Insignificance: Hong Kong Stories

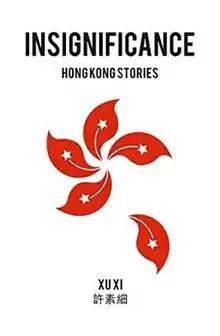
First edition

Insignificance: Hong Kong Stories is a 2018 collection of short stories by Xu Xi, published by Signal 8 Press. The book has eleven stories total.